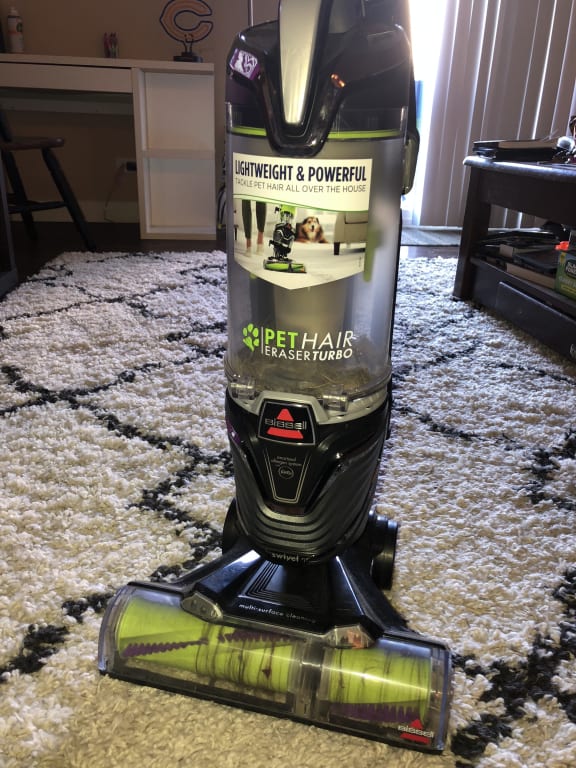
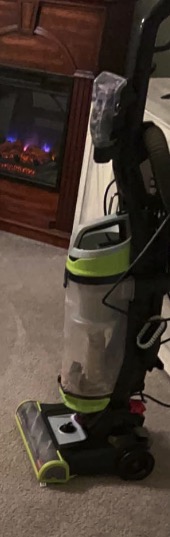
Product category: items_vacuum
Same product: no